Daphné Collignon

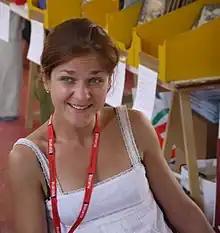
(2009)

Daphné Collignon (born 8 September 1977, Lyon) is a French comic book author. She also illustrates children's books.